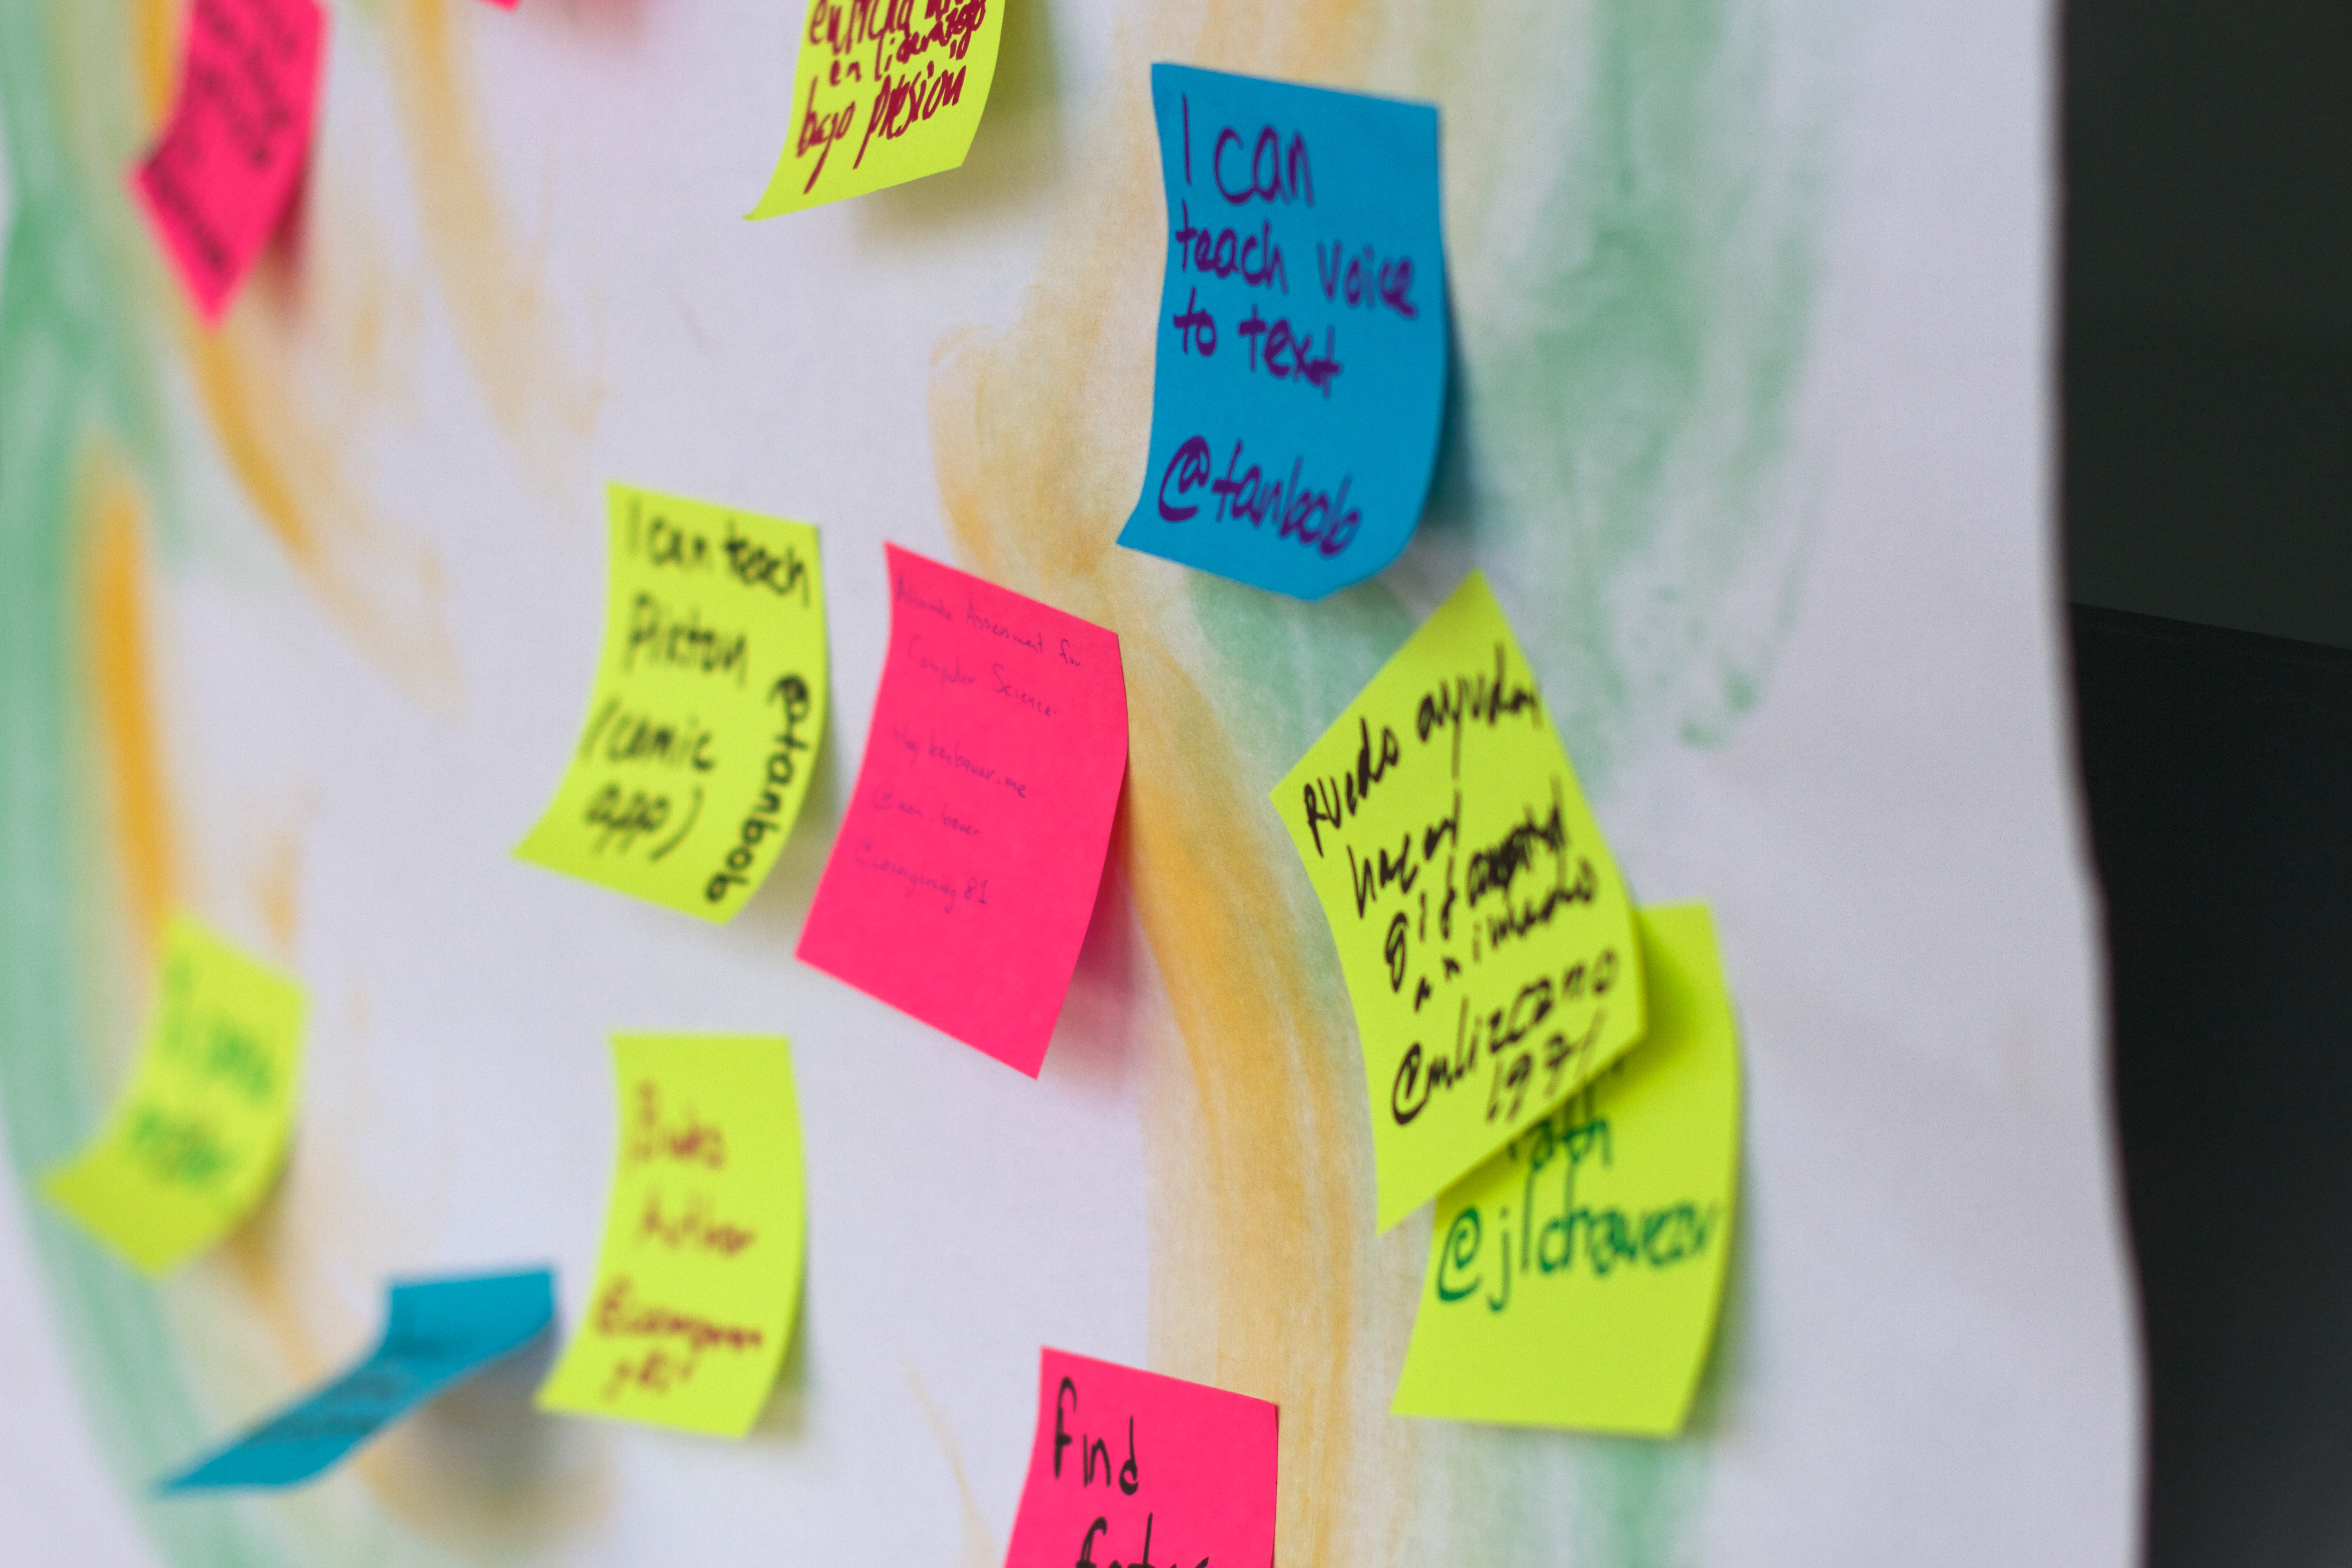
number, color, yellow, label, art, party, udgagora